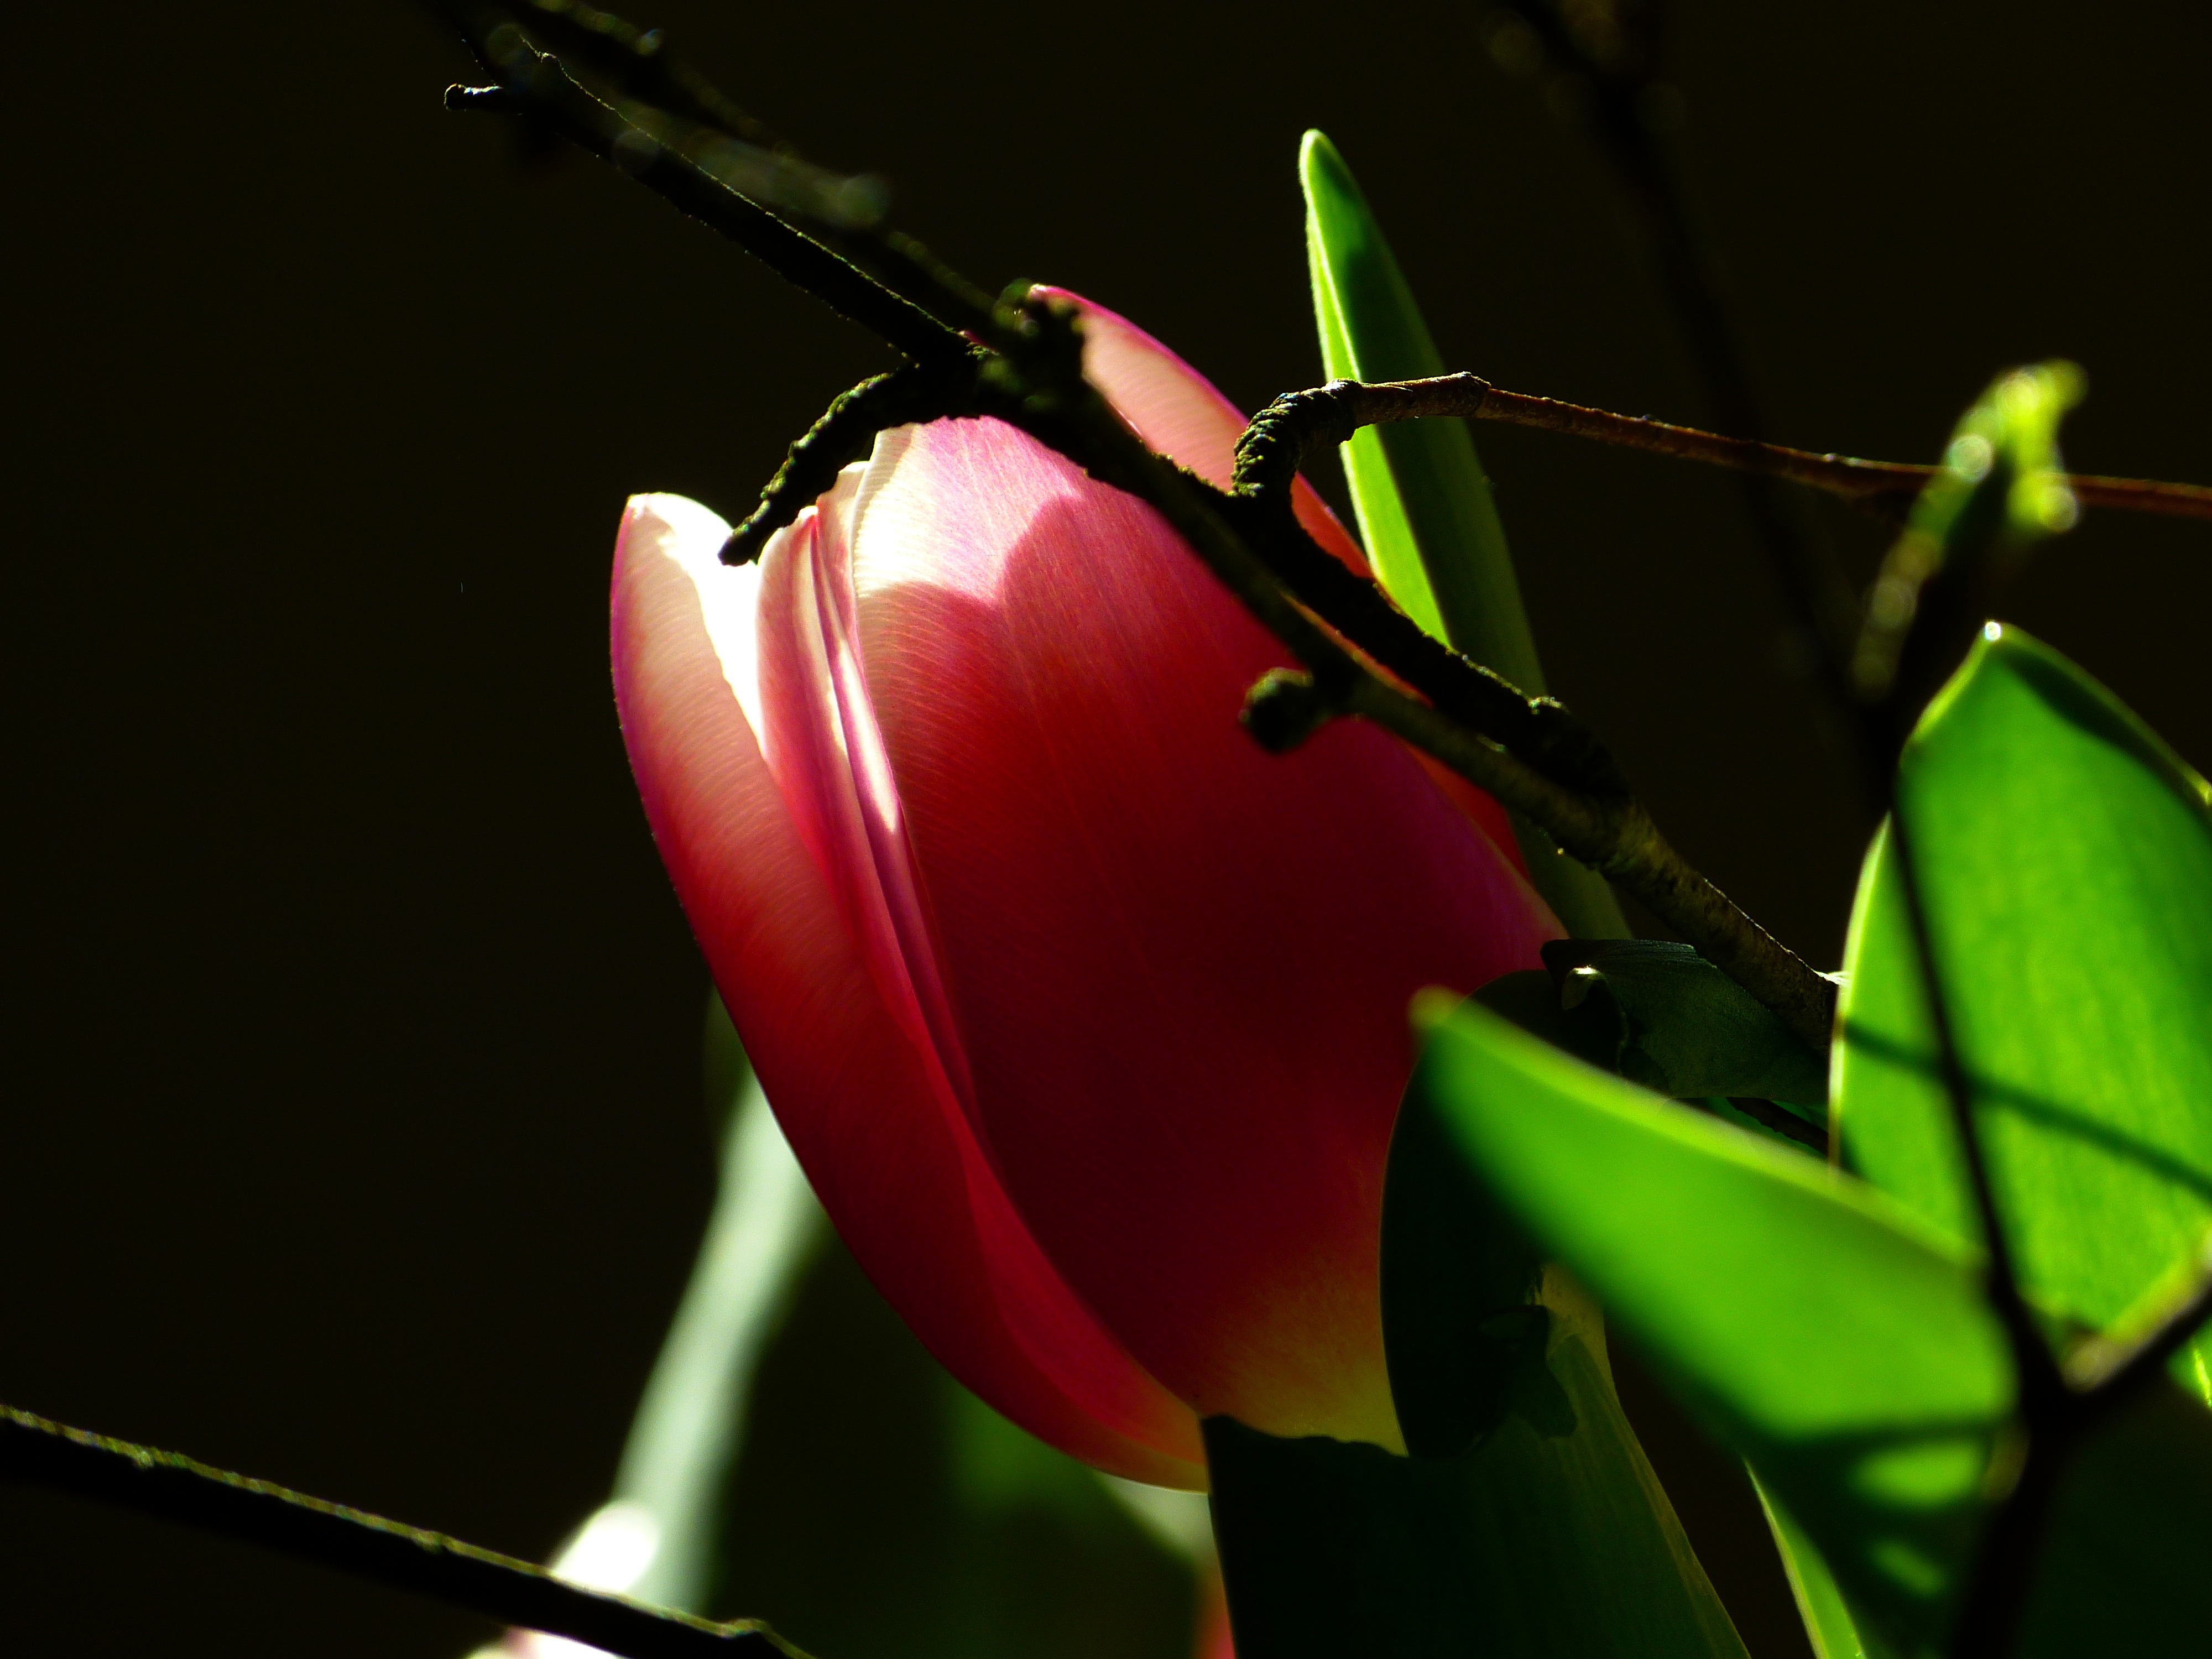
nature, blossom, plant, photography, leaf, flower, petal, bloom, tulip, bouquet, spring, green, red, color, pink, flora, flowers, close up, macro photography, flowering plant, schnittblume, plant stem, computer wallpaper, land plant